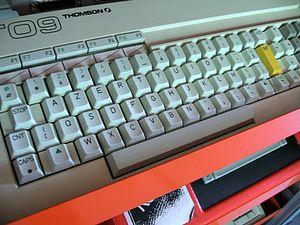
Le Thomson TO9 est un ordinateur créé par l'entreprise française Thomson SIMIV, sorti le 16 septembre 1985. Le Thomson TO9+, commercialisé l'année suivante, sera son remplaçant ; bien que très similaires extérieurement, ces deux modèles comportent beaucoup de différences techniques.
La gamme MOTO désigne les ordinateurs commercialisés ou construits par Thomson durant les années 1980. Leur popularité en France est notamment due au plan « Informatique pour tous ».